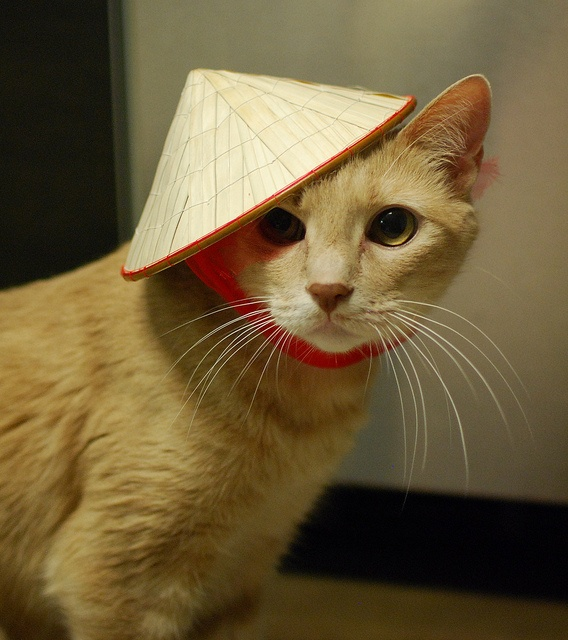
A yellow cat wearing a Chinese hat on its head
An adorable yellow cat wearing a chinese style hat.
An orange house cat wearing a hat.
A cat dressed in a bamboo hat looks just beyond camera.
A cat has a small, toy sized bamboo hat on its head.